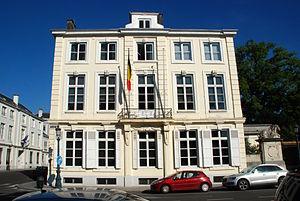
Belgique - Bruxelles - Résidence du Premier ministre de Belgique (le ""Lambermont"")"
La Résidence du Premier ministre de Belgique est un hôtel de maître de style néo-classique situé au numéro 1 de la rue Lambermont, à l'angle de cette rue et de la rue Ducale, face au Parc de Bruxelles et à côté du Palais des Académies.